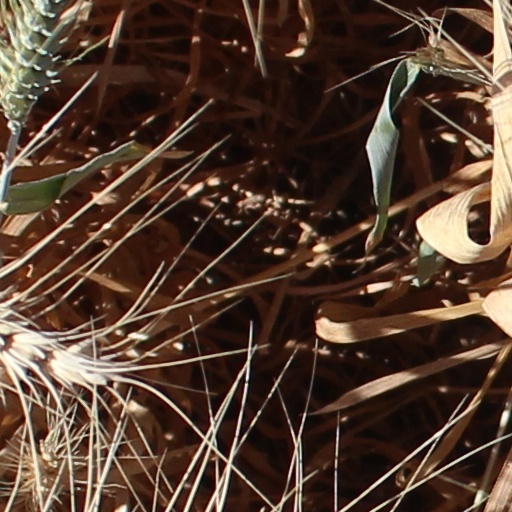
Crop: wheat